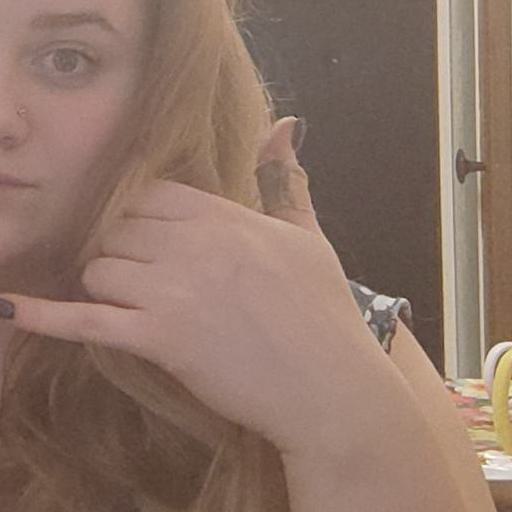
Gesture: call